Ashburton Learning Village

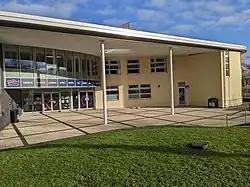

Ashburton Learning Village is a learning complex in Woodside, Greater London. It stands in the London Borough of Croydon, and is located near Ashburton Park. The village includes Ashburton Library, Oasis Academy Shirley Park, Croydon Music Service and a CALAT training centre. The complex was built after the old Ashburton Library was closed down.